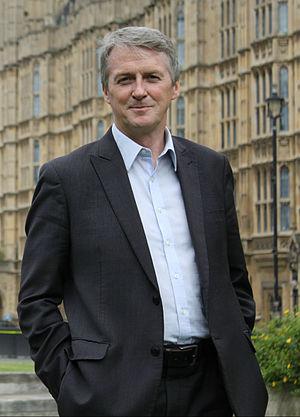
Ogmore est une circonscription de l'Assemblée nationale du pays de Galles.
Cette liste présente les 650 membres de la 55ᵉ législature de la Chambre des communes du Royaume-Uni au moment de leur élection le 6 mai 2010 lors des élections générales britanniques de 2010. Elle présente les élus par circonscriptions.